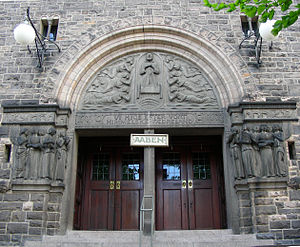
Eliaskirken / Kirkebygningen
Eliaskirken eller Elias Kirke ligger på Vesterbros Torv i København.